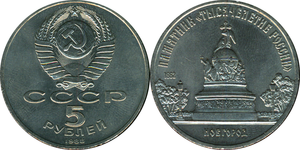
Le Millénaire de la Russie est un célèbre monument en bronze situé dans le Kremlin de Novgorod. Il a été fabriqué en 1862 à l'occasion de la commémoration de l'arrivée du viking Riourik à Novgorod, devenant ainsi le premier prince de la principauté en 862, évènement traditionnellement perçu comme le point de départ de l'histoire russe.